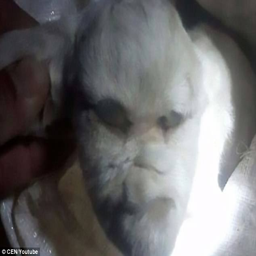
the baby goat was born with protruding eyes and human - like features on its face .